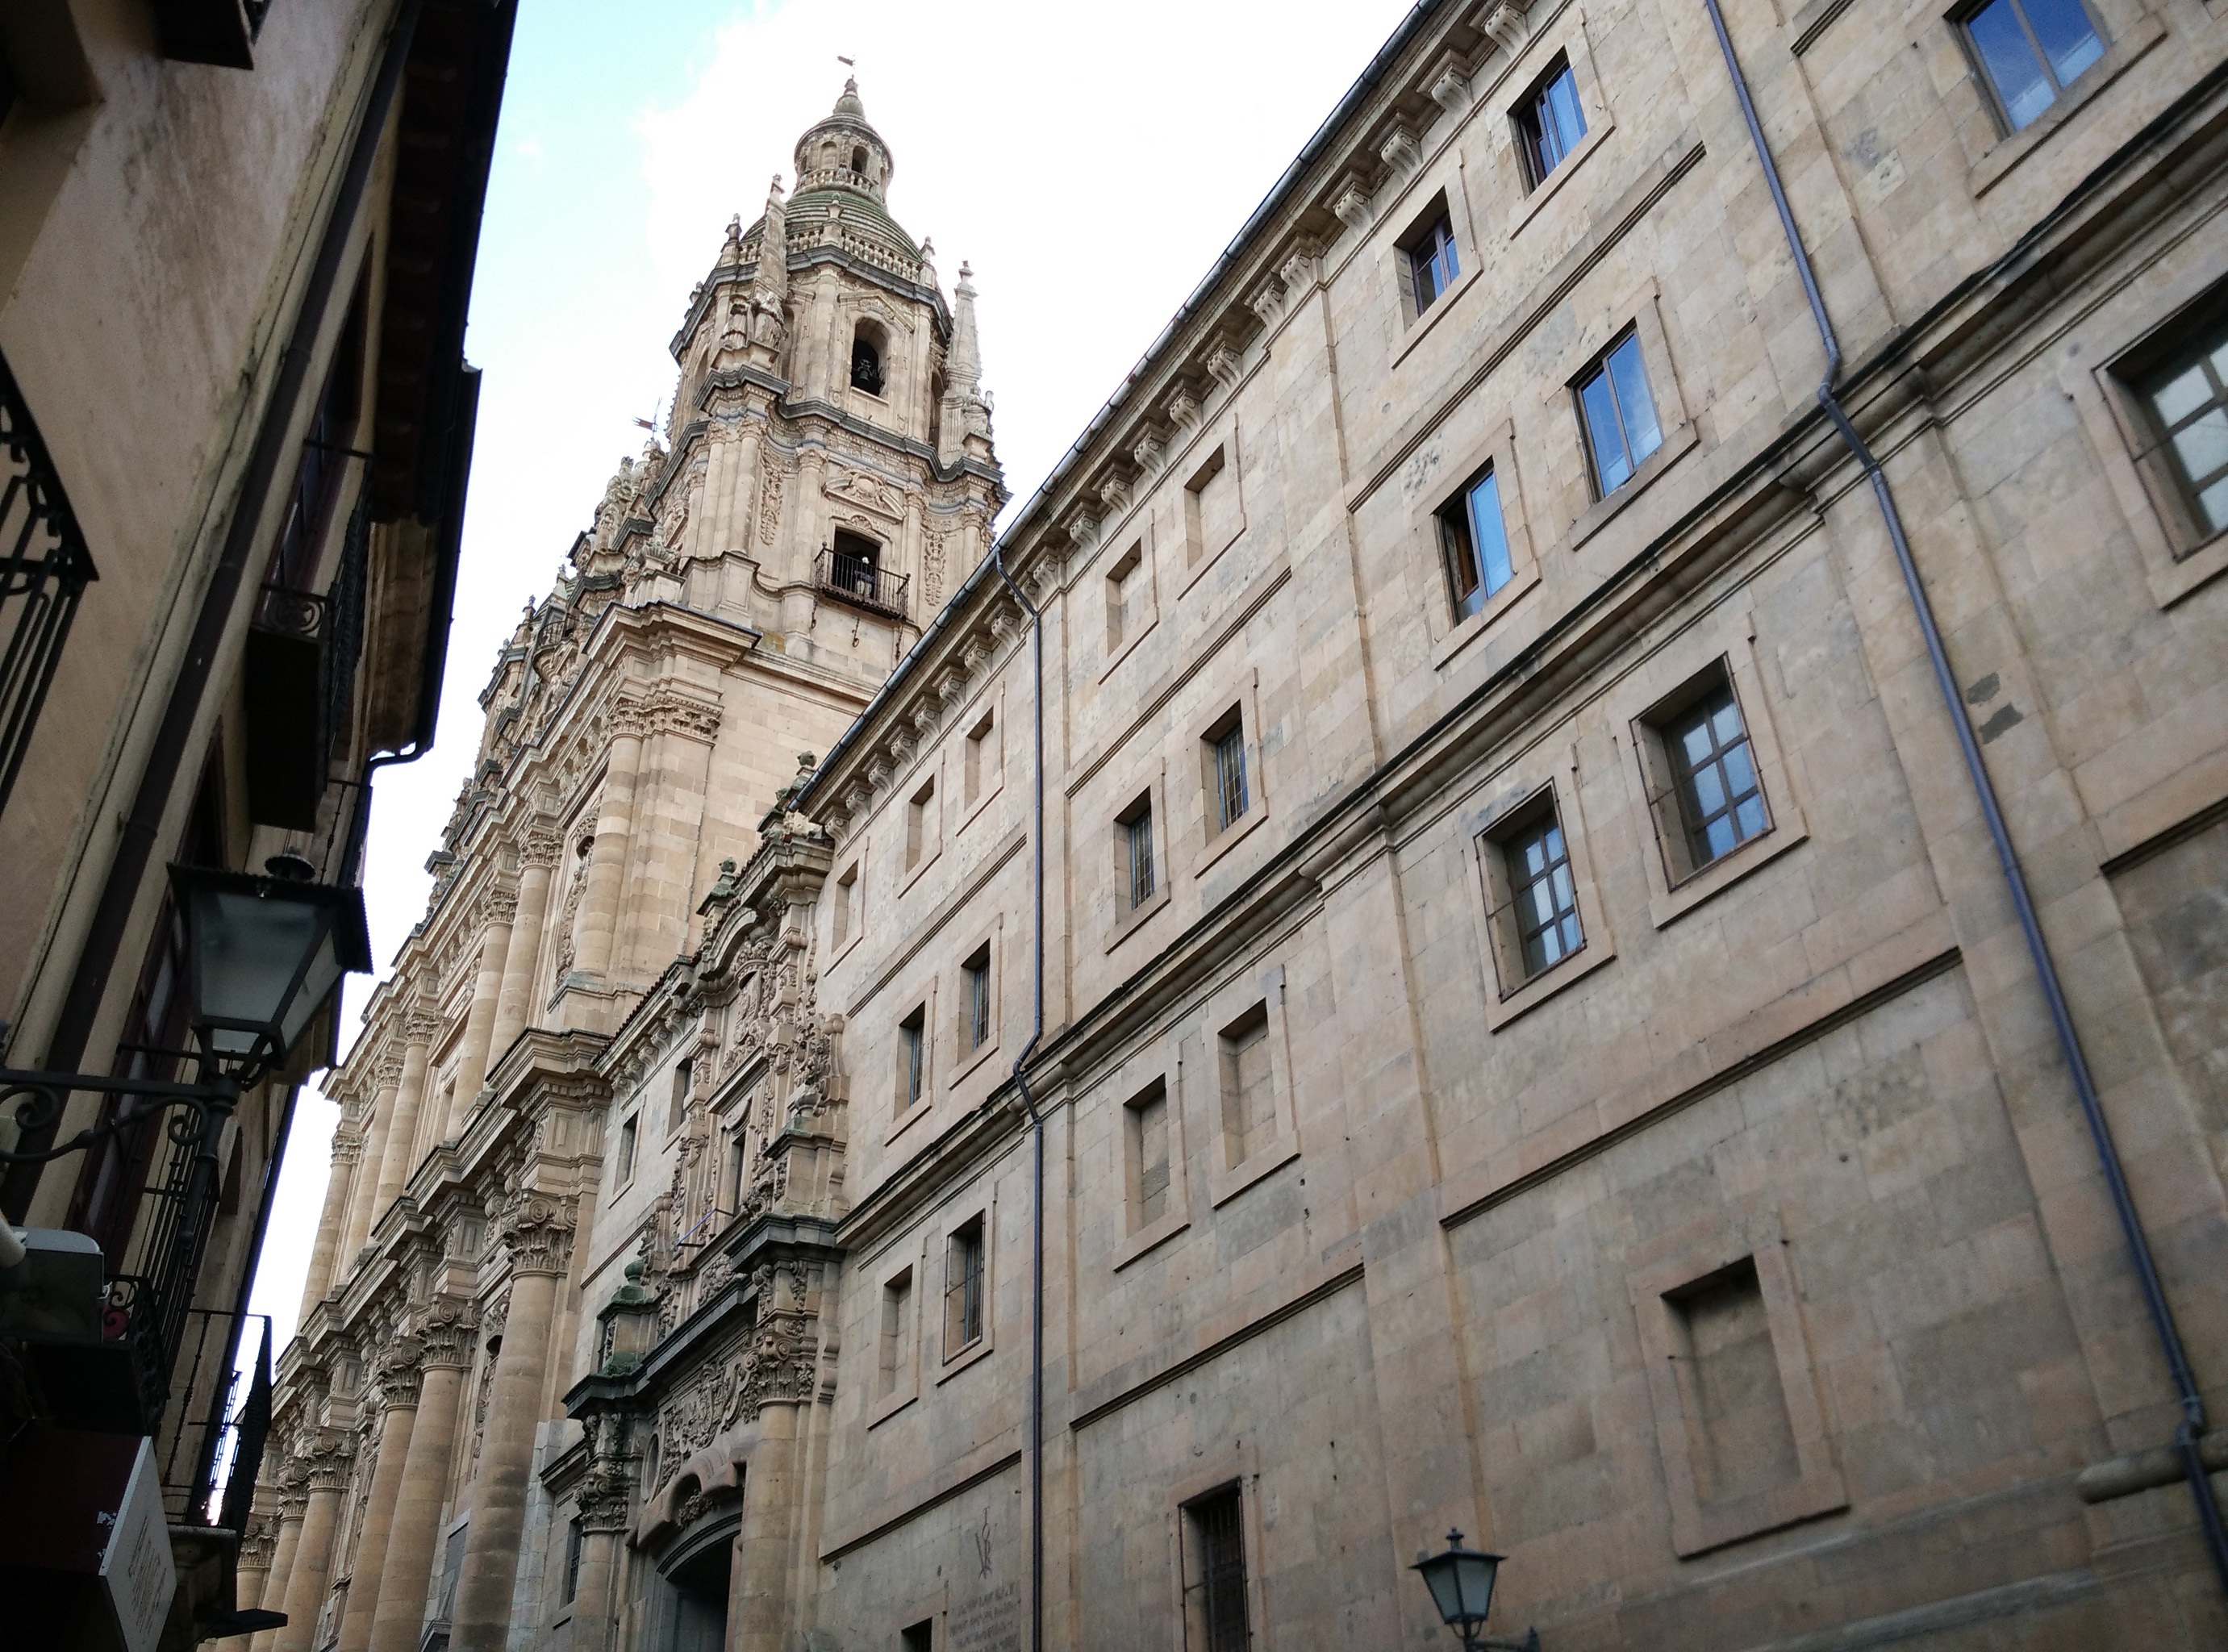
architecture, street, town, building, city, downtown, landmark, facade, cathedral, neighbourhood, urban area, ancient history, human settlement